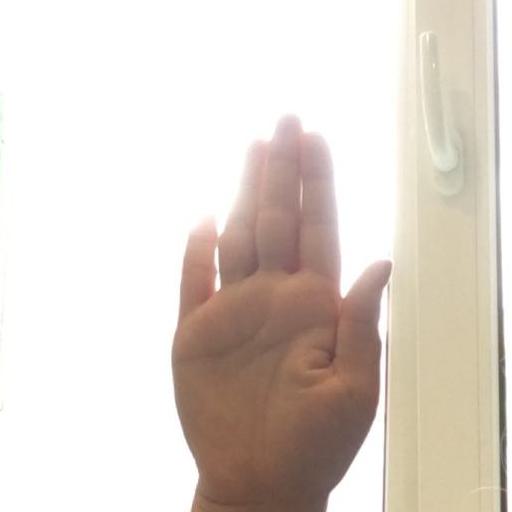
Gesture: stop